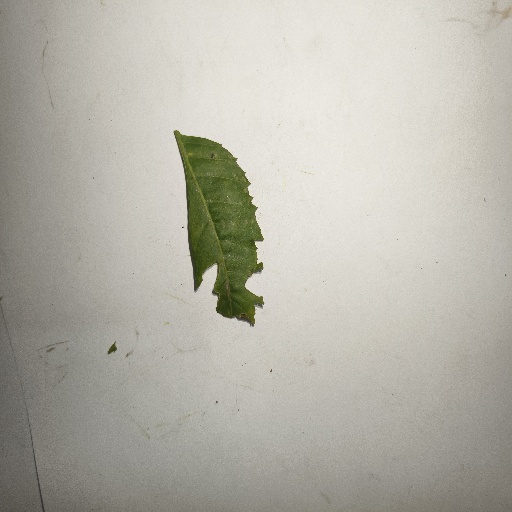
Species: Neem
Leaf condition: Shot Hole Leaf